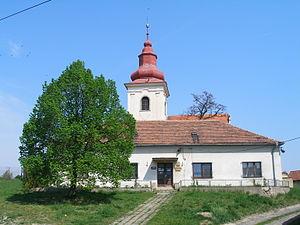
Kostomlaty pod Řípem est une commune du district de Litoměřice, dans la région d'Ústí nad Labem, en Tchéquie. Sa population s'élevait à 457 habitants en 2018.